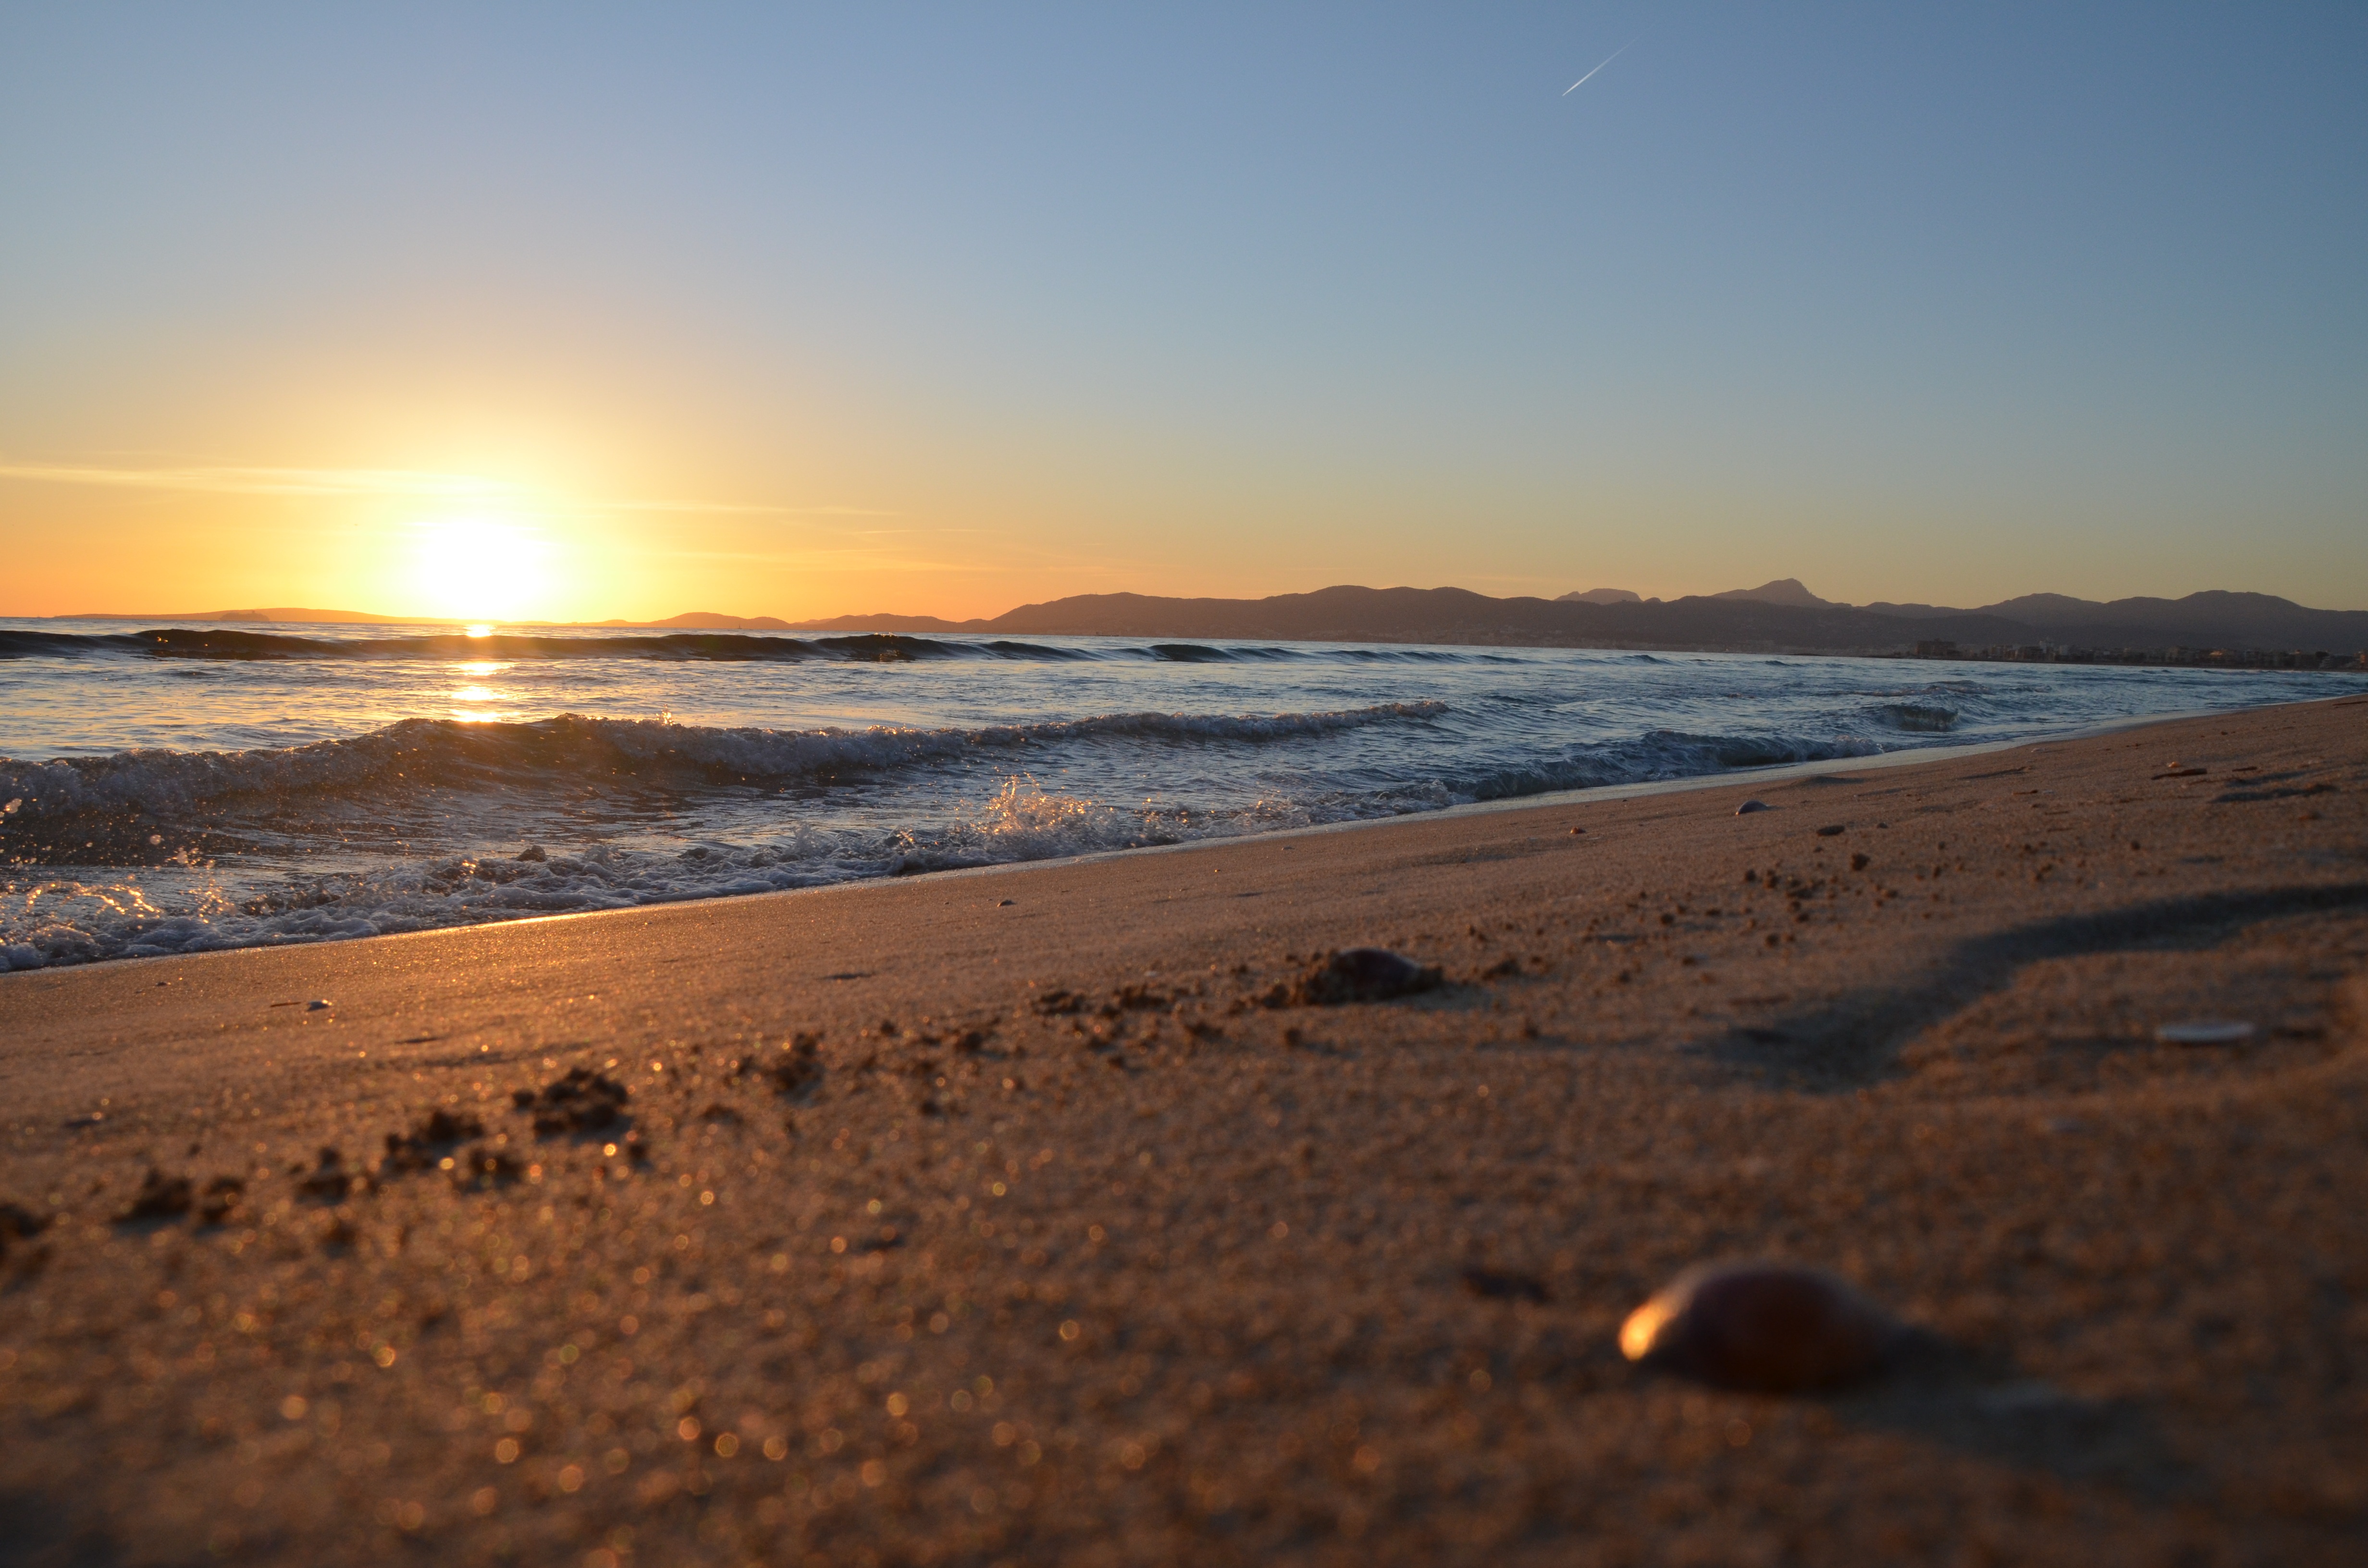
beach, sea, coast, sand, ocean, horizon, sun, sunrise, sunset, sunlight, morning, shore, wave, dawn, dusk, evening, bay, body of water, abendstimmung, cape, evening sky, natural environment, wind wave